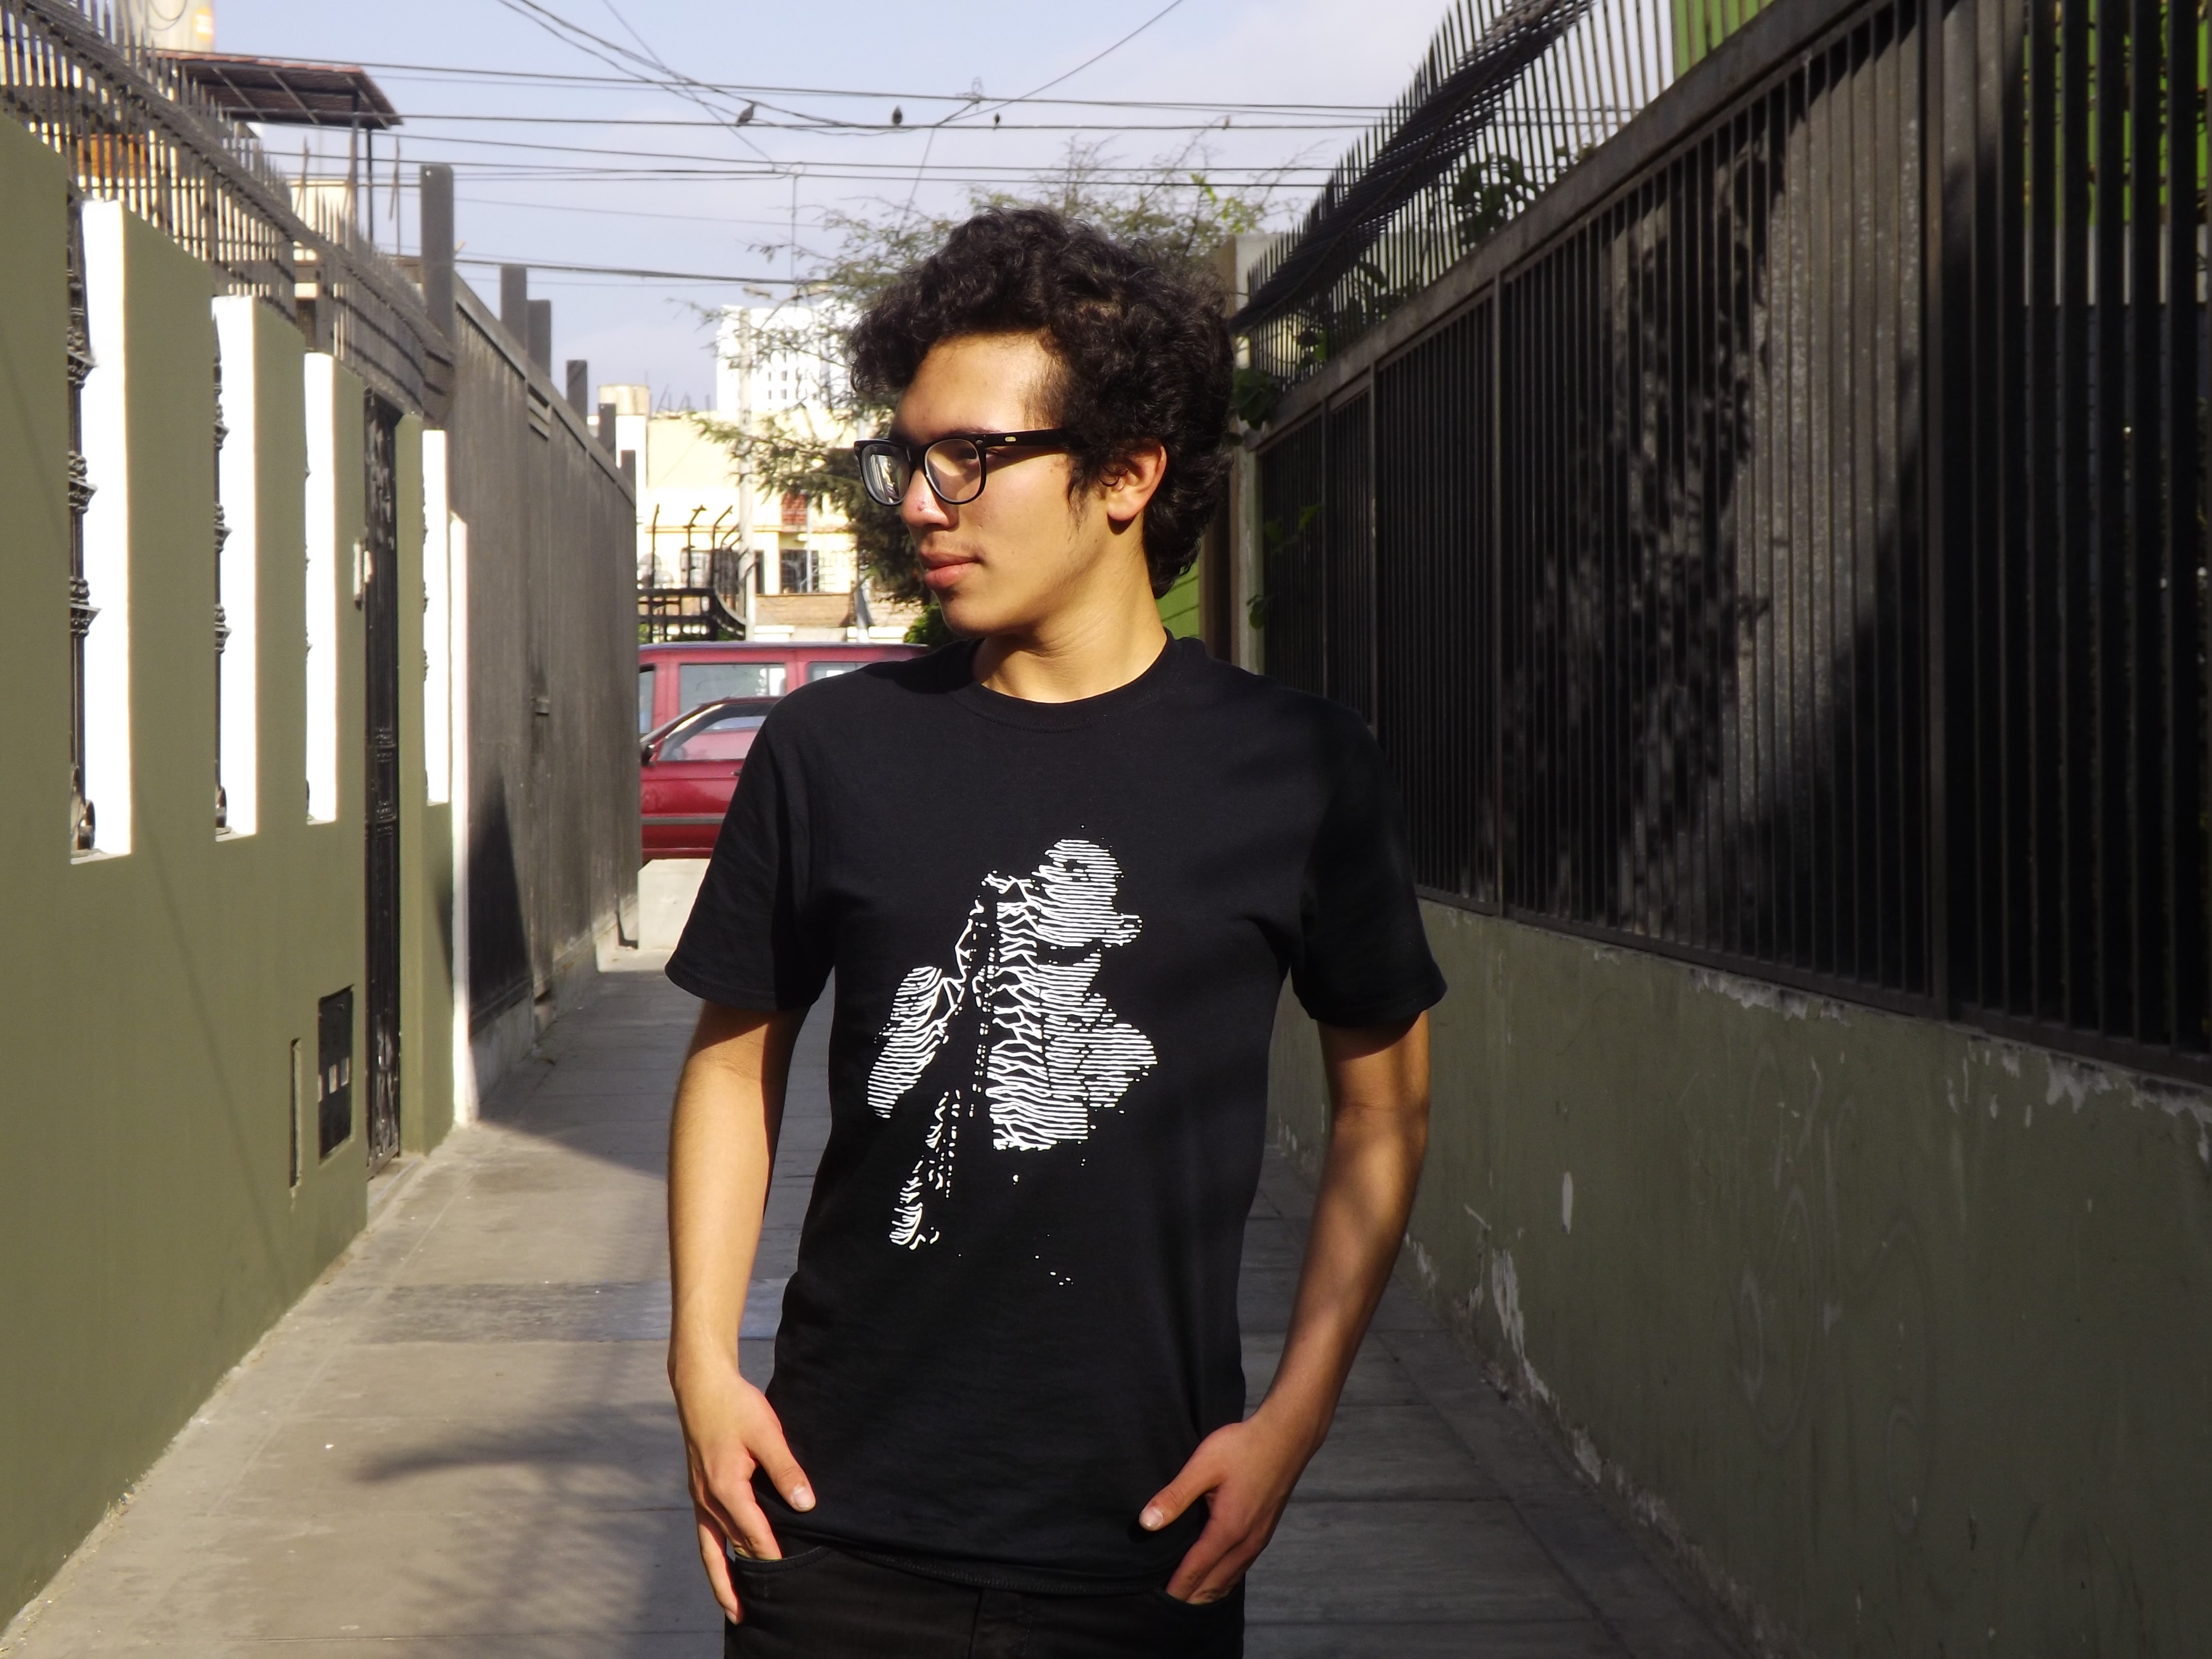
model, spring, fashion, clothing, black, season, dress, photograph, snapshot, photo shoot